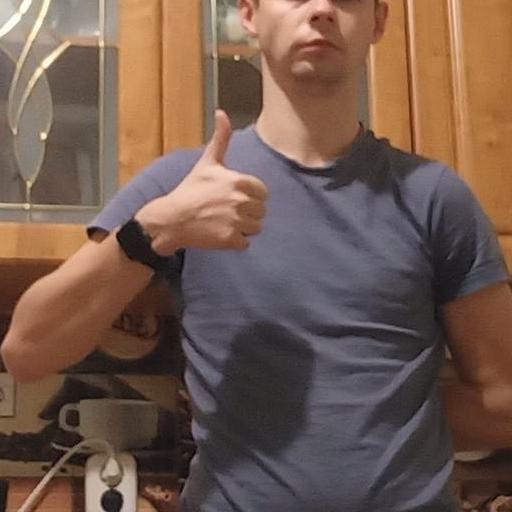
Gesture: like